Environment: real
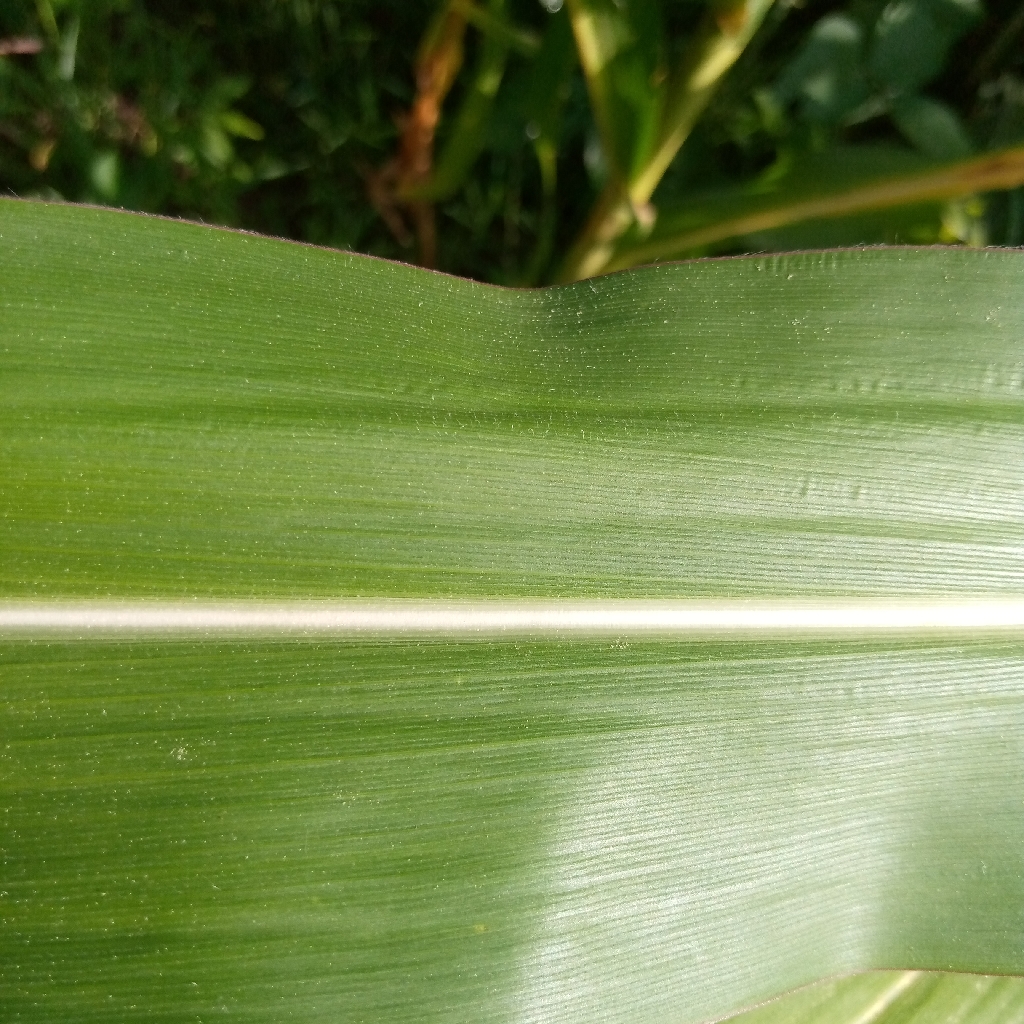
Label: healthy